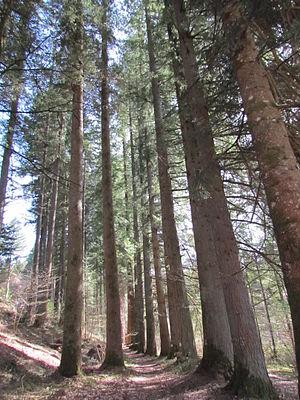
Peuplement de Douglas (Pseudotsuga menziesii) historique (créé vers 1850) de la Forêt domaniale des Farges à Meymac (Corrèze) Hauteur totale dépassant 54 m